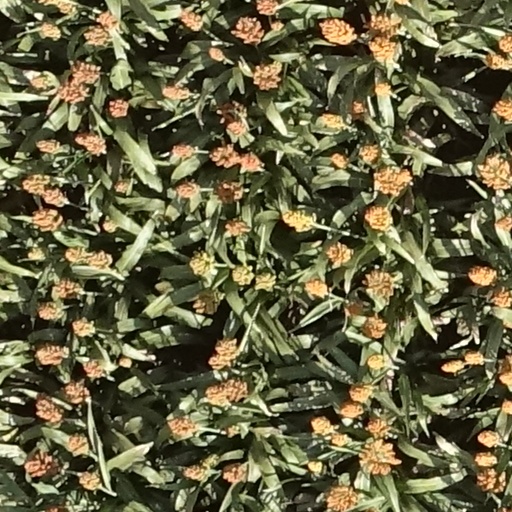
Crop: sorghum